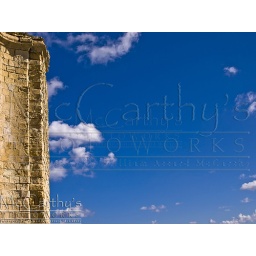
Medieval ruins against deep blue sky with some cloud